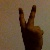
The image shows a hand gesture representing the number 2 in Indian Sign Language.